Tracey Andersson

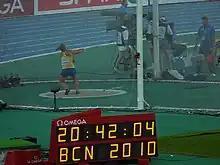

Tracey Andersson (born 5 December 1984 in Trelleborg) is a Swedish hammer thrower.